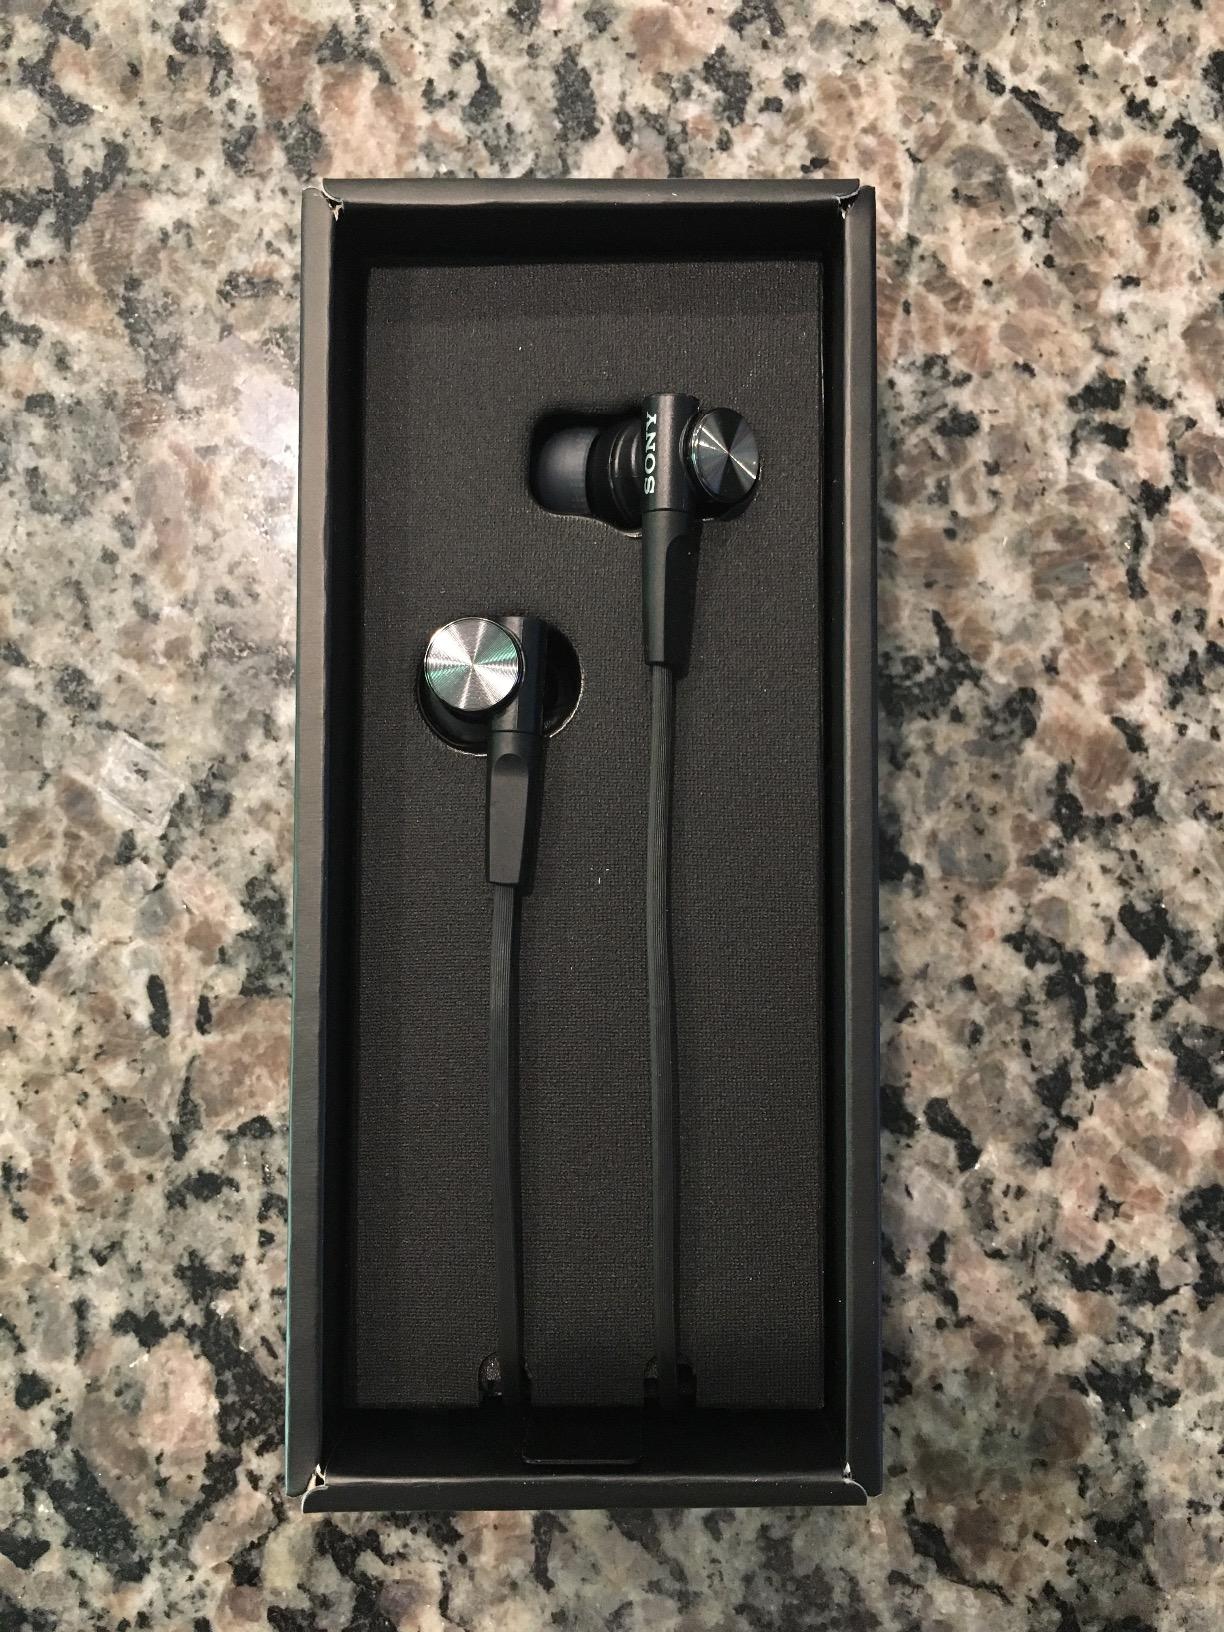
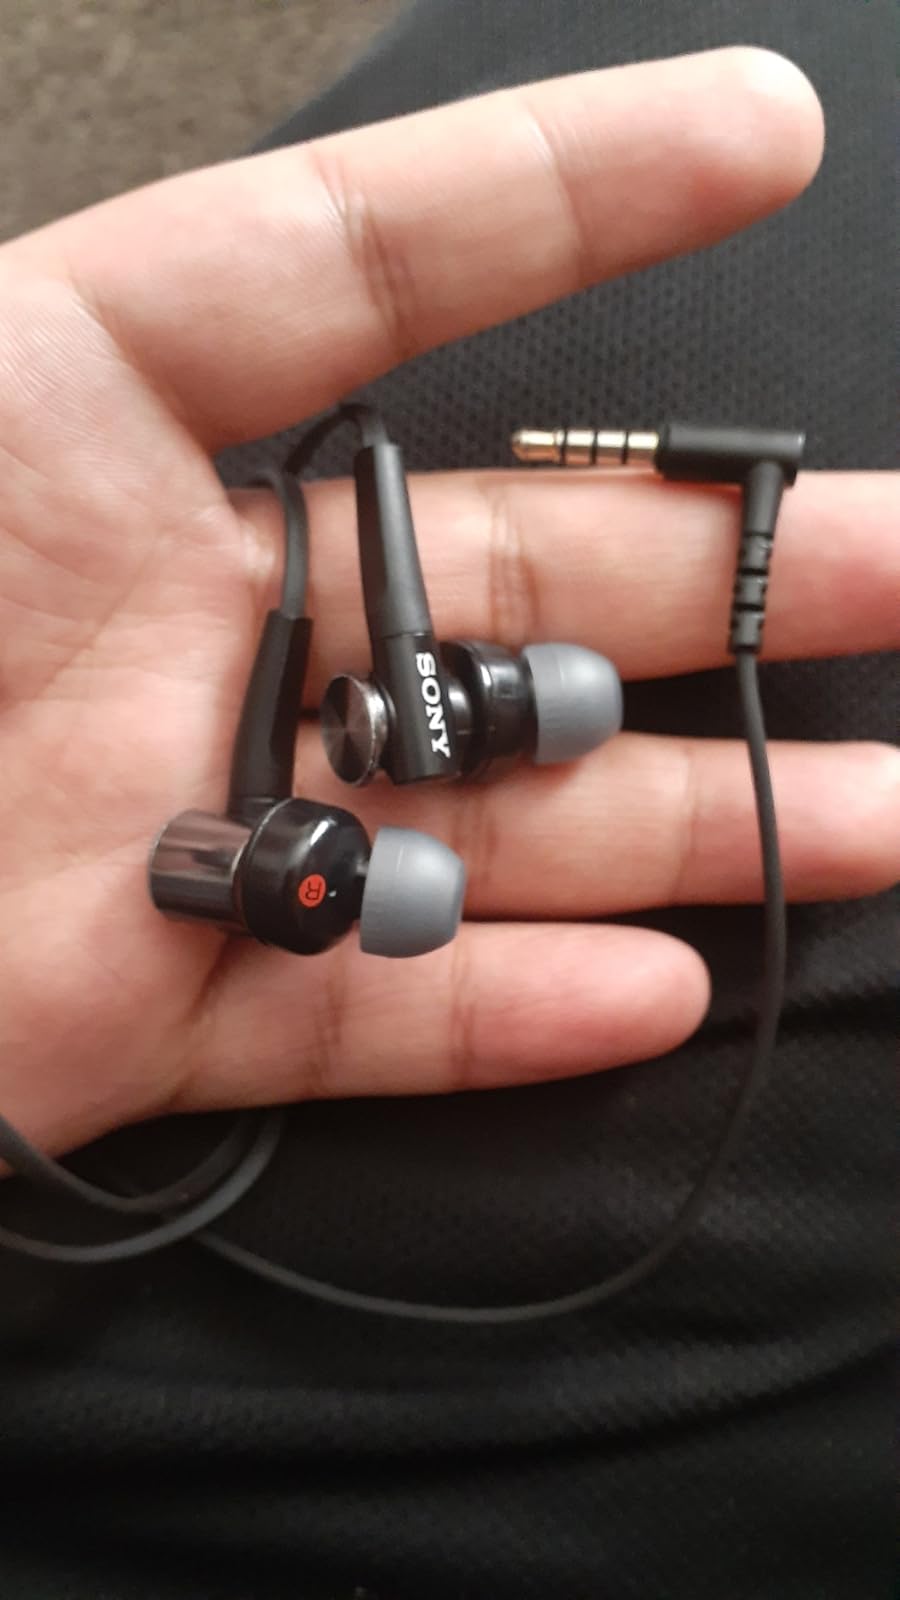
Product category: headphones
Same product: yes